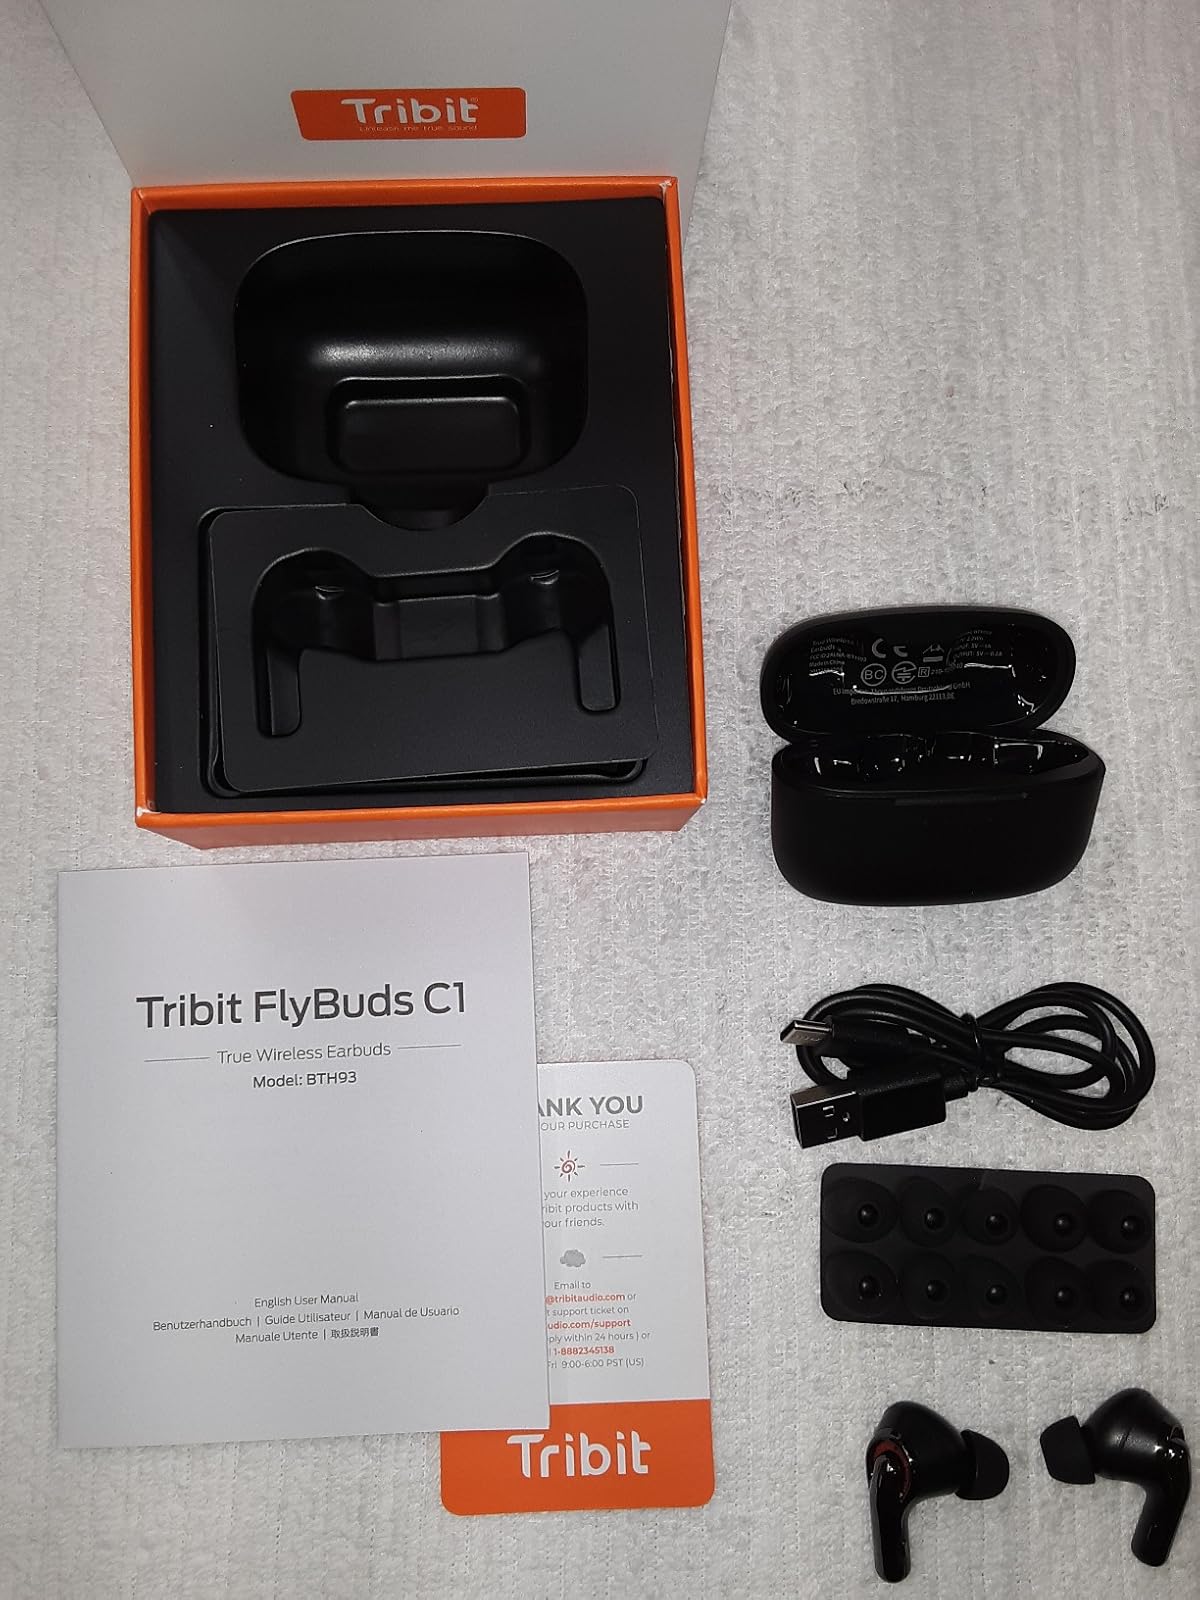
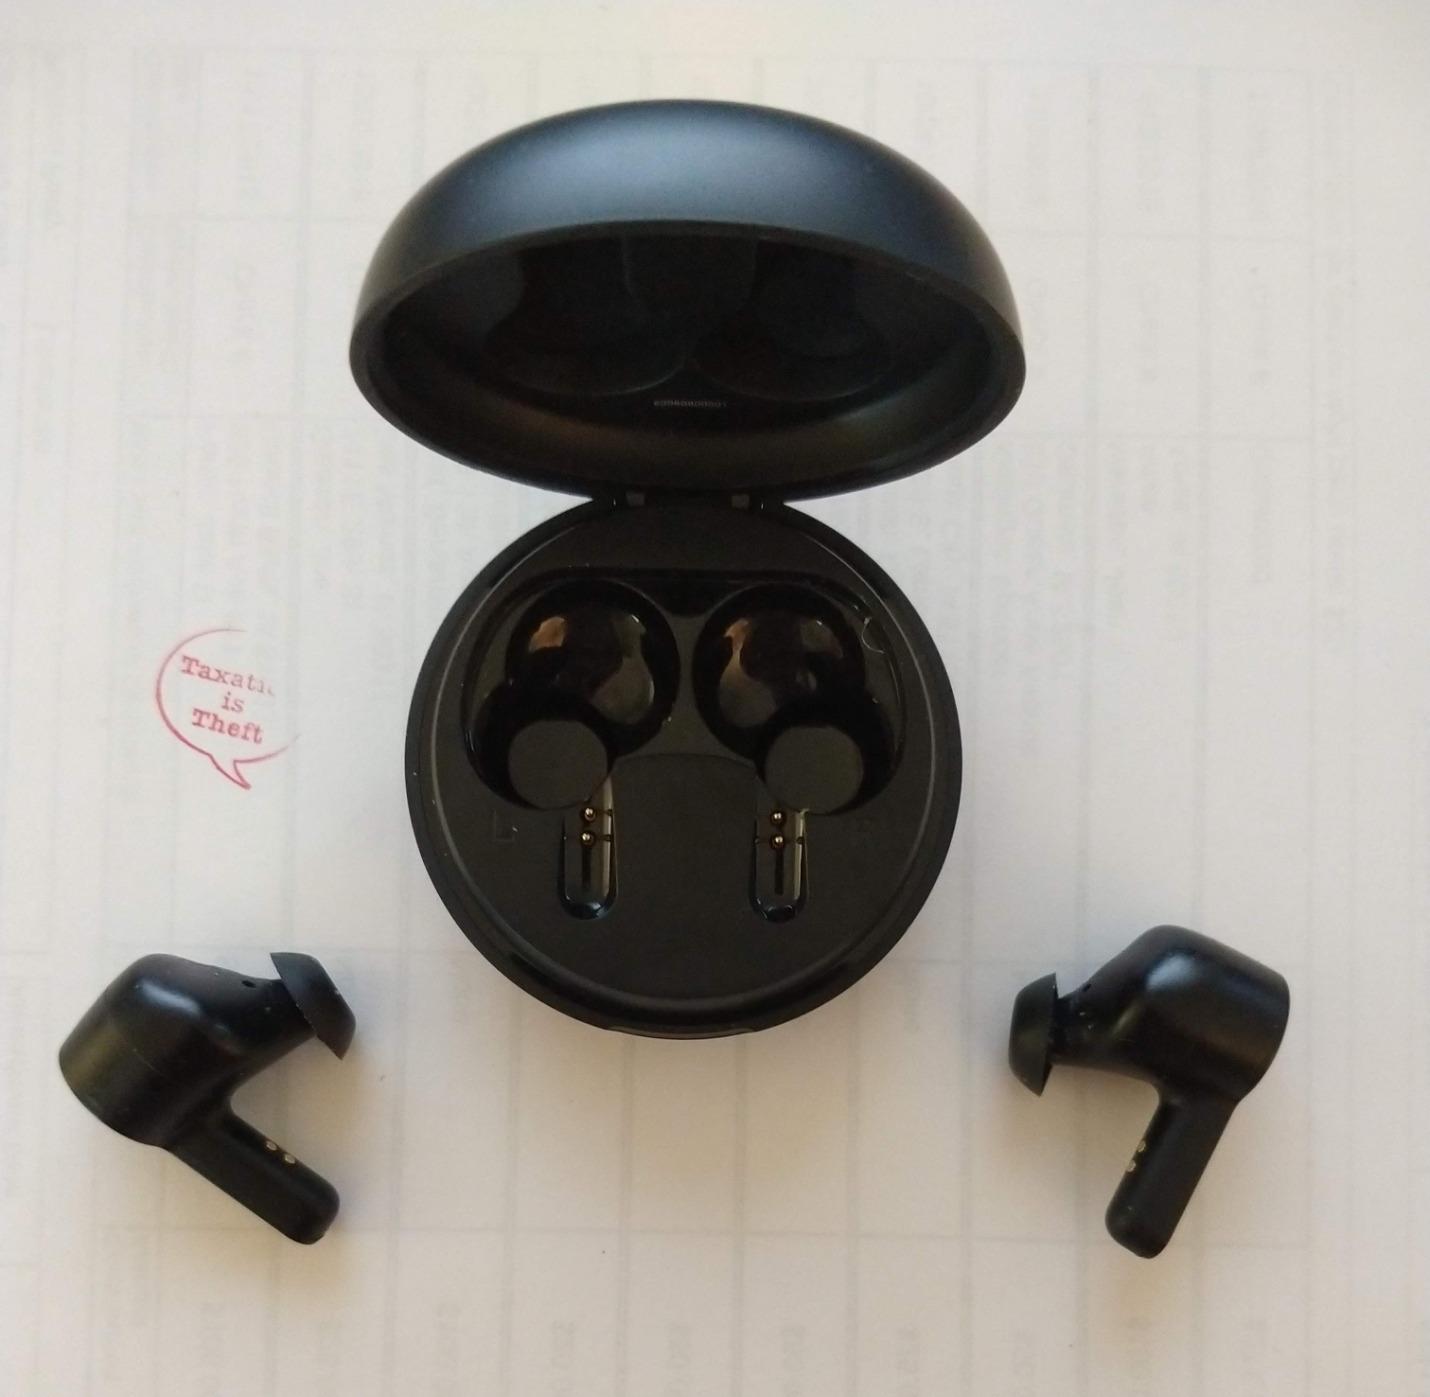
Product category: earbuds
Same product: no